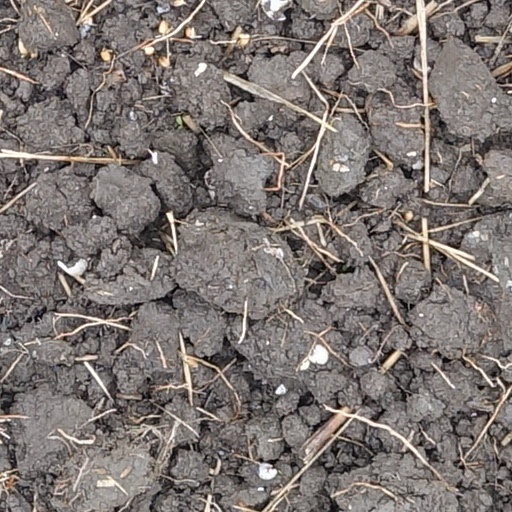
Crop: wheat